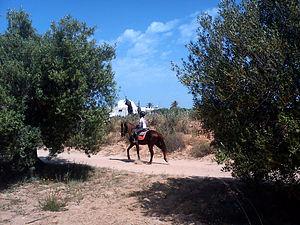
Une fillette qui fait de l'équitation dans les pistes de Mezraya
Mezraya est un village situé sur la côte orientale de l'île de Djerba. Il est un arrondissement municipal de Houmt Souk et une imada formée avec le village de Ghizen.